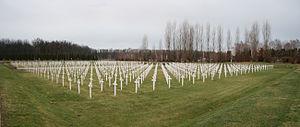
La guerre de Croatie est un élément marquant de la dislocation de la Yougoslavie qui scelle l'effondrement de la République fédérative socialiste de Yougoslavie. Elle s'est déroulée du 17 août 1990 au 12 novembre 1995. Elle oppose la Croatie, qui a proclamé son indépendance le 25 juin 1991 à l'Armée populaire yougoslave et à la marine militaire yougoslave sous le contrôle du gouvernement fédéral de Belgrade. Ce dernier ne contrôlait plus, à ce moment, que la Serbie, le Monténégro et des Serbes de Bosnie-Herzégovine et de Croatie : selon son point de vue, la république socialiste de Croatie avait « fait sécession » tandis que du point de vue croate, il s'agit d'une guerre d'indépendance, également désignée par les expressions guerre patriotique ou agression de la Grande Serbie». Dans les sources serbes, on parle de Guerre en Croatie.